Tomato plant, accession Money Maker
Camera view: vertical (180 deg); turntable rotation: 210 degrees
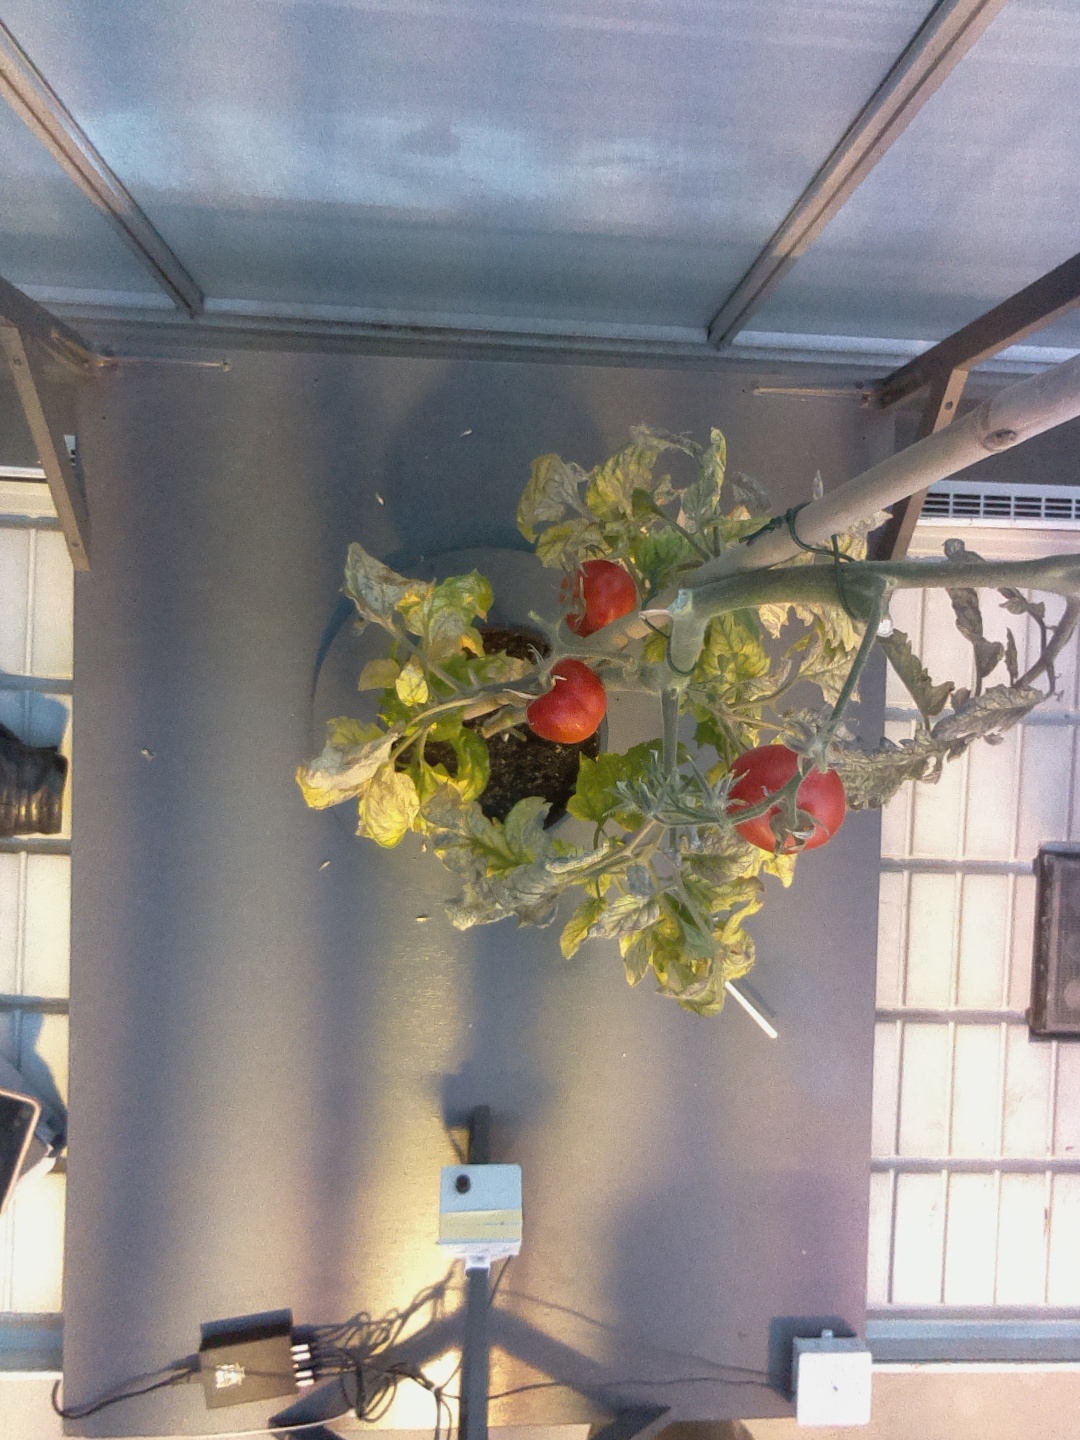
BBCH growth stage 87: 70%-80% of fruits show typical fully ripe color